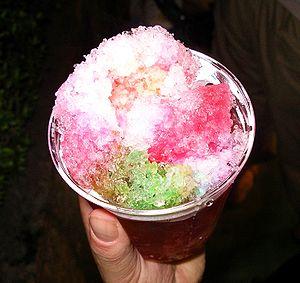
Le kakigōri est un dessert japonais à base de glace râpée sur laquelle on verse un sirop au thé vert, aux fruits ou au sésame. Il peut également être agrémenté d’autres garnitures telles que du lait concentré, de la crème chantilly, des mochi ou des haricots azuki.